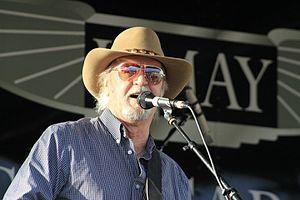
Moby Grape est un groupe de rock américain des années 1960.